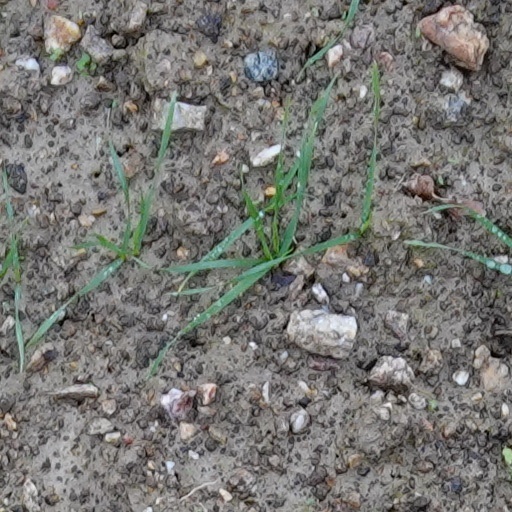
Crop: wheat